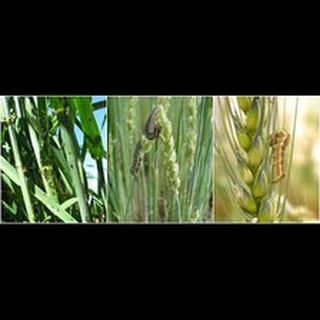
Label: wheat_aphid